Joliet East Side Historic District

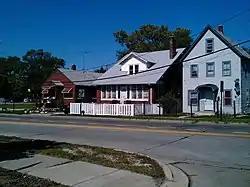

The Joliet East Side Historic District is a set of 290 buildings in Joliet, Illinois. Of these 290 buildings, 281 contribute to the historical integrity of the area. Joliet was founded in 1831, deemed an ideal place for a settlement to reap the local natural resources. Most importantly, large beds of limestone provided a strong economic incentive to develop the area. Several important structures were constructed with Joliet limestone, including the Old State Capitol and Chicago Water Tower. Joliet incorporated in 1852 and prospered due to its location on the Illinois and Michigan Canal.